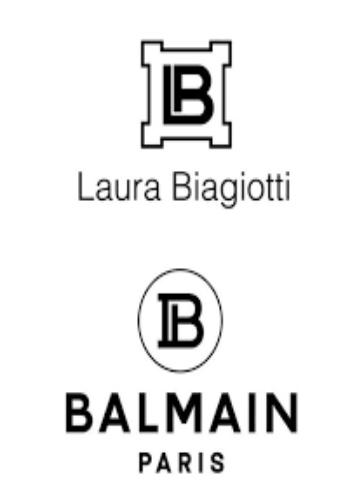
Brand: Balmain
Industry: Clothes